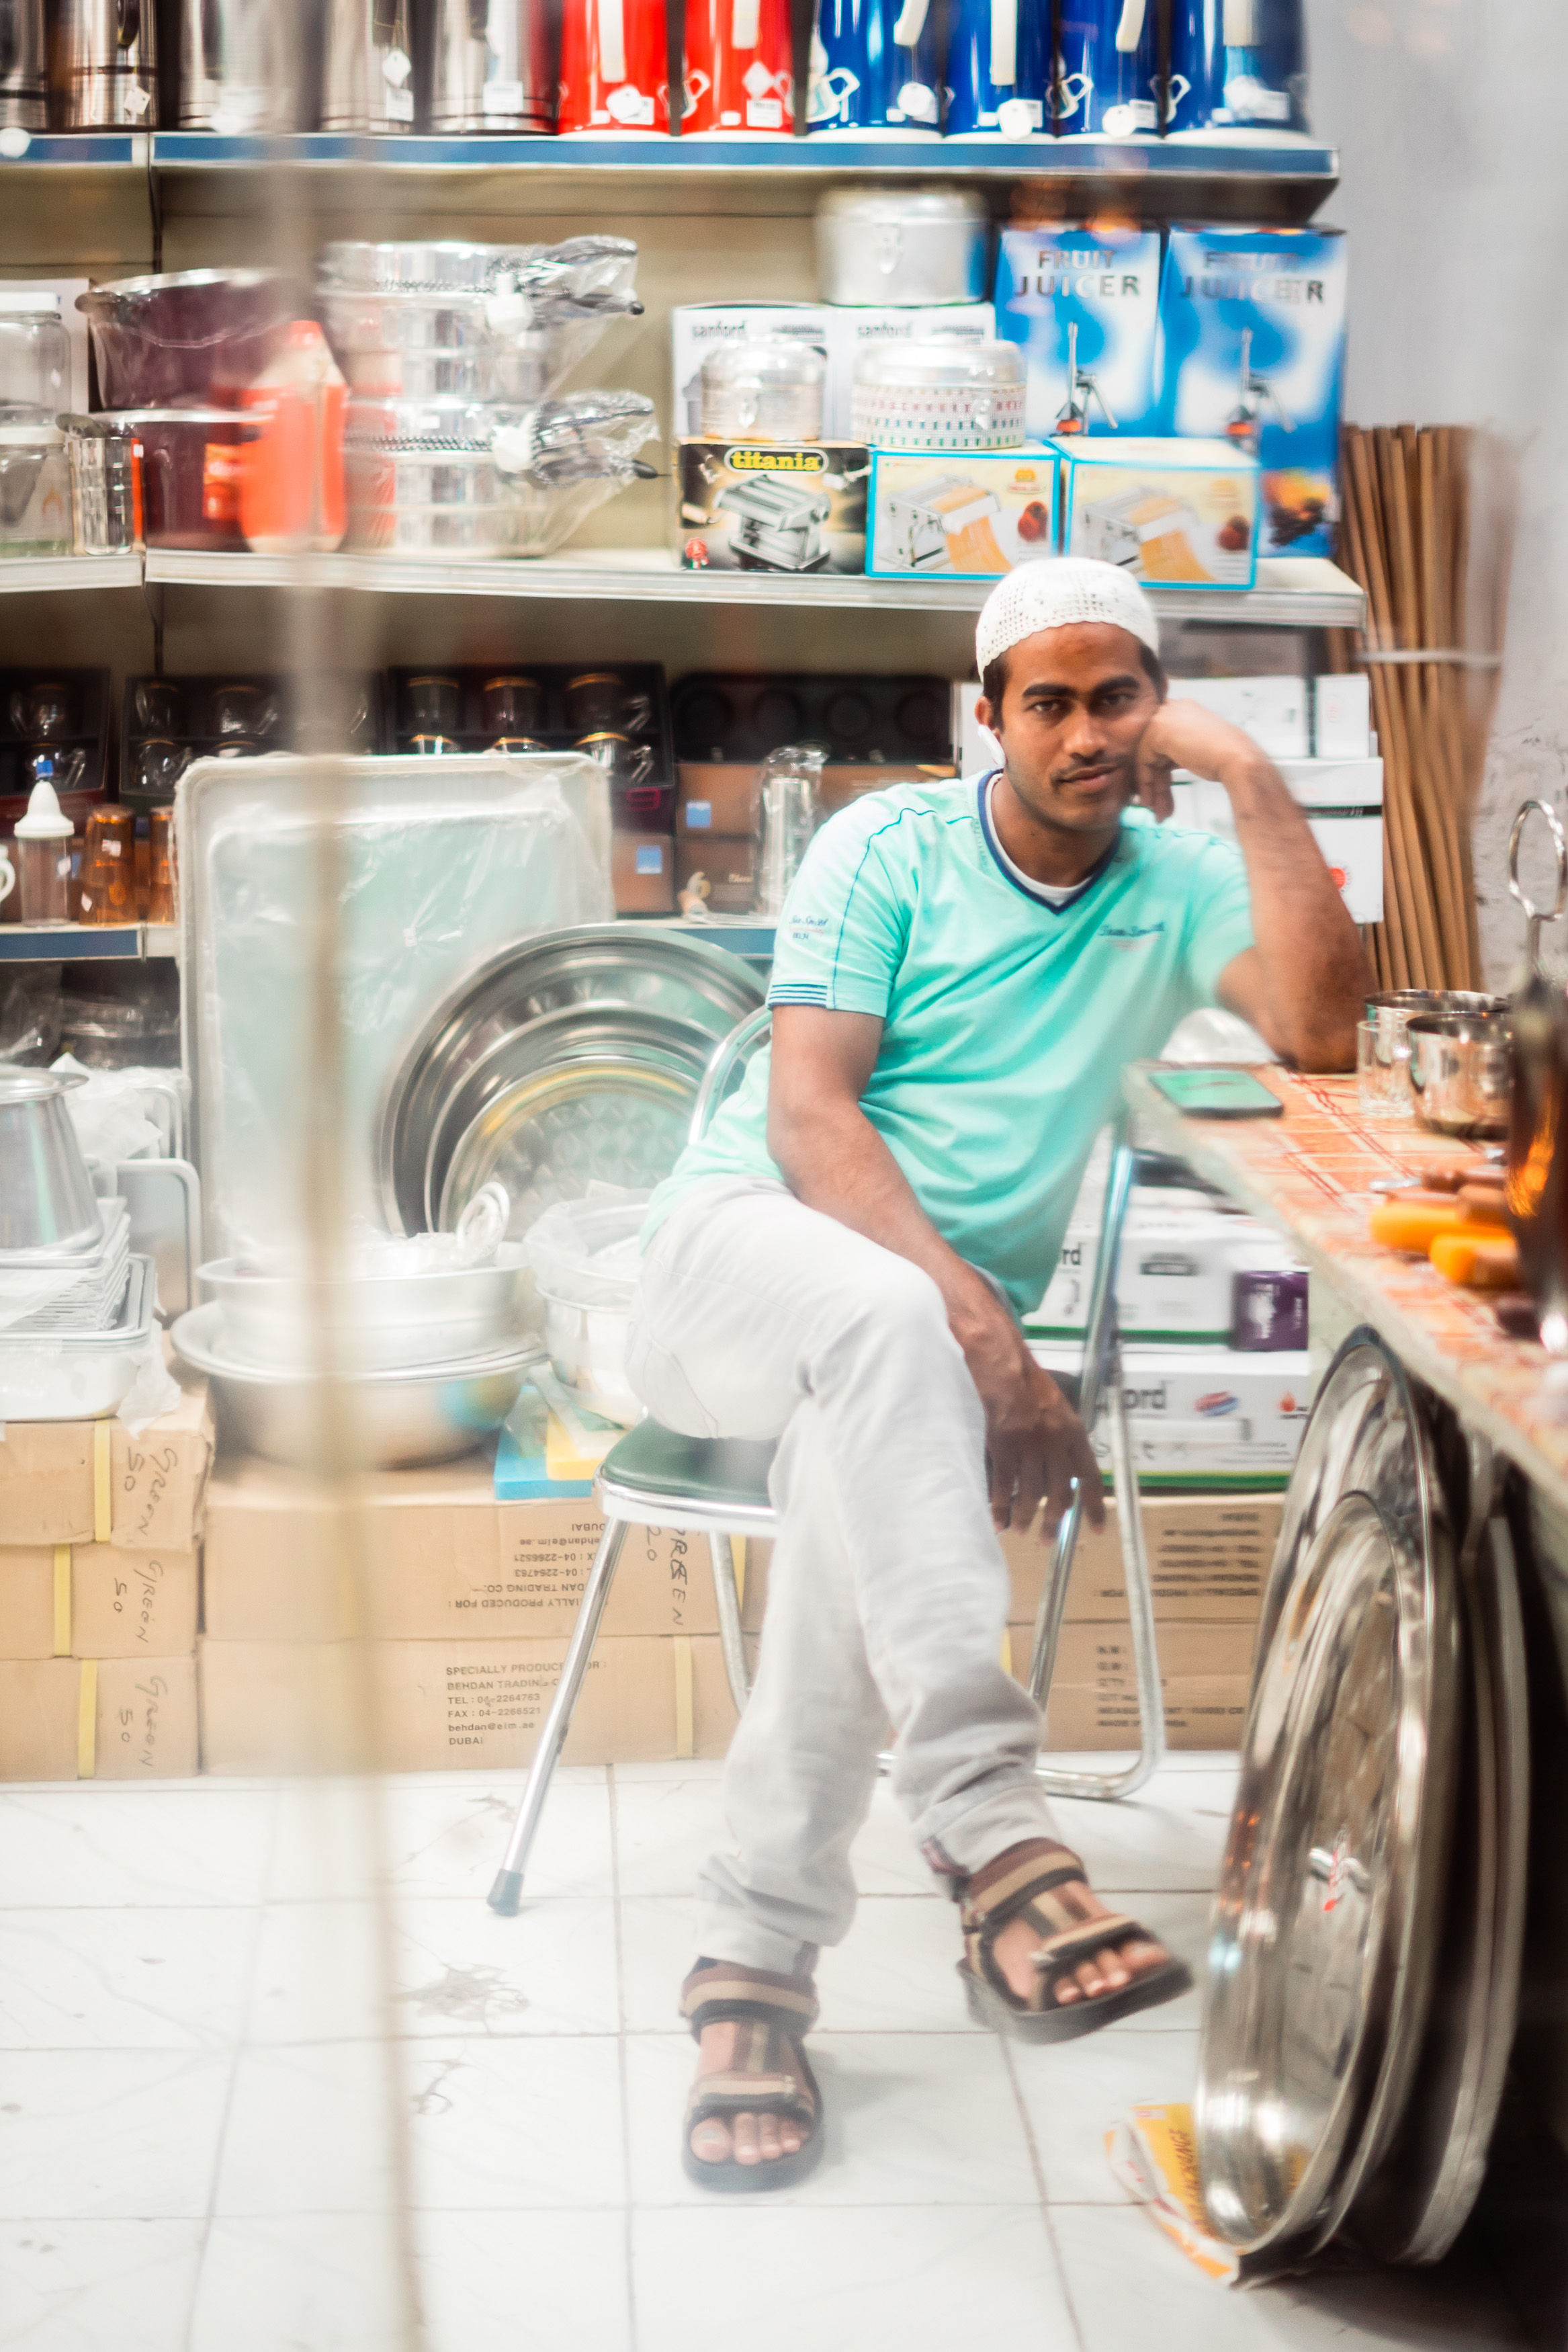
leisure, drinkware, glass, major appliance, drink, tableware